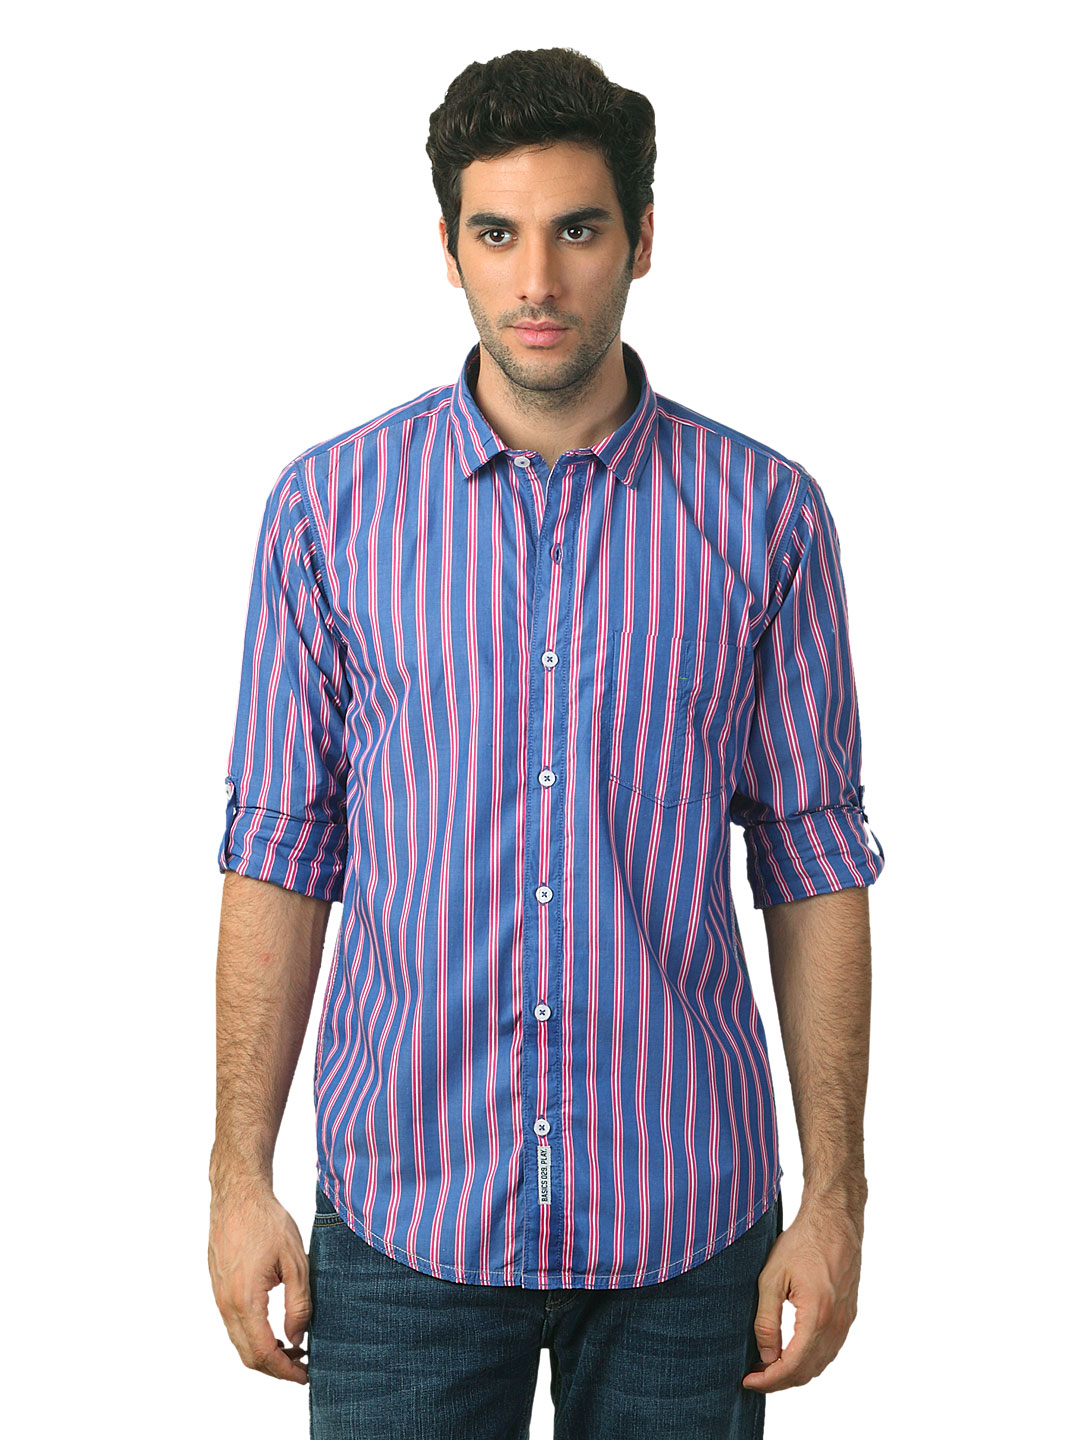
Basics Men Blue Striped Shirt
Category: Apparel / Topwear / Shirts
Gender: Men
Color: Blue
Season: Summer 2012
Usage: Casual